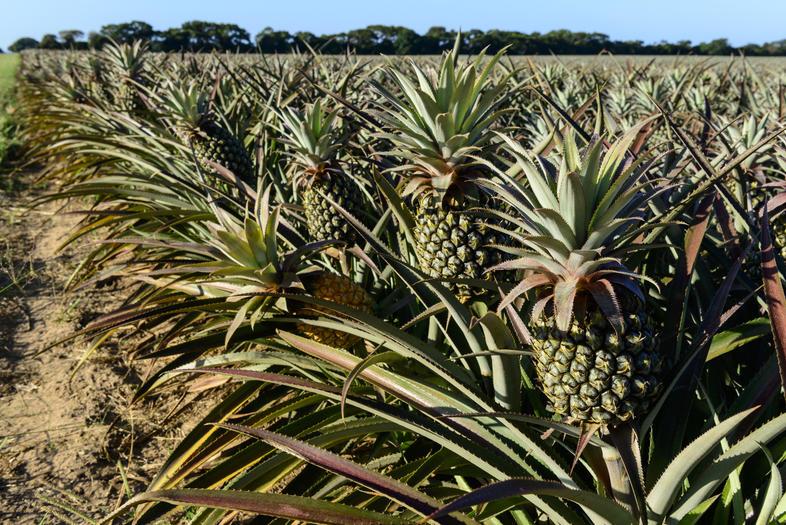
Mananasi yamepandwa katika shamba kubwa, yamenawiri na kustawi sana kuashiria kumwagiliwa maji mengi ya kutosha na udongo wenye rutuba nzuri.